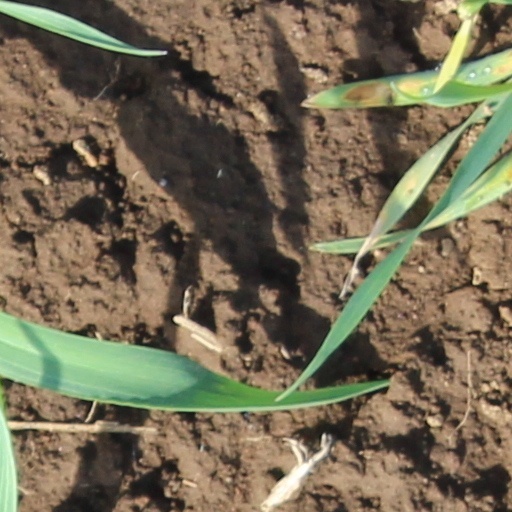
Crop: wheat